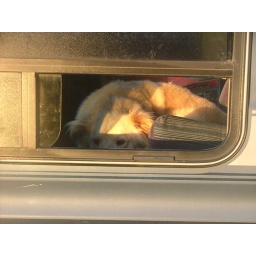
Christans dog waiting in the van for his owner so they could go to work .